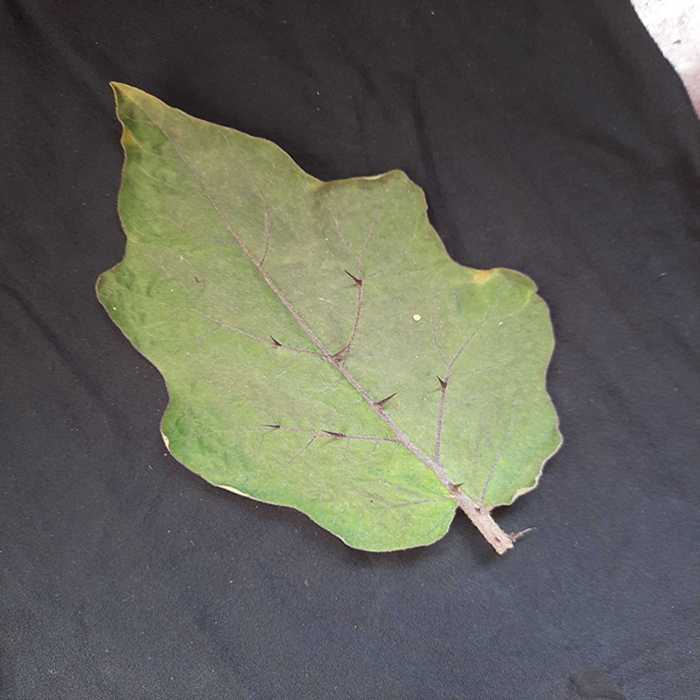
Plant: Eggplant
Label: Eggplant fresh leaf